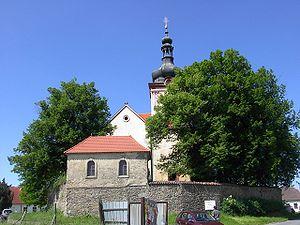
Neveklov est une ville du district de Benešov, dans la région de Bohême-Centrale, en République tchèque. Sa population s'élevait à 2 661 habitants en 2020.